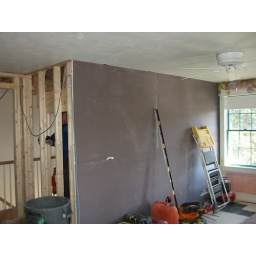
New wall in master bedroom